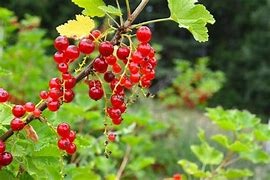
Label: redcurrant